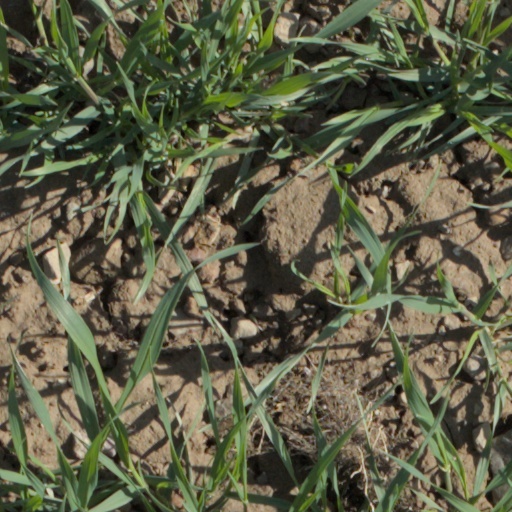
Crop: wheat